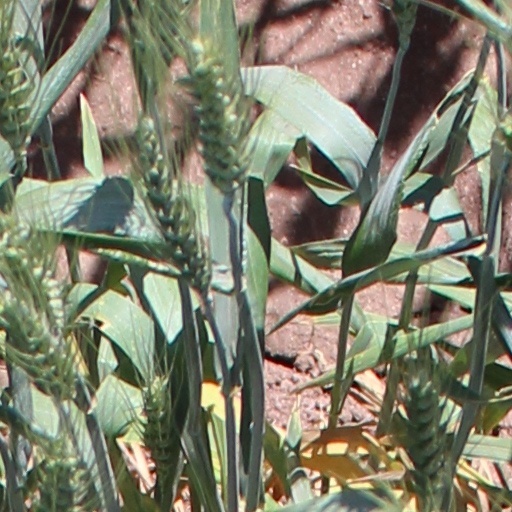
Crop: wheat